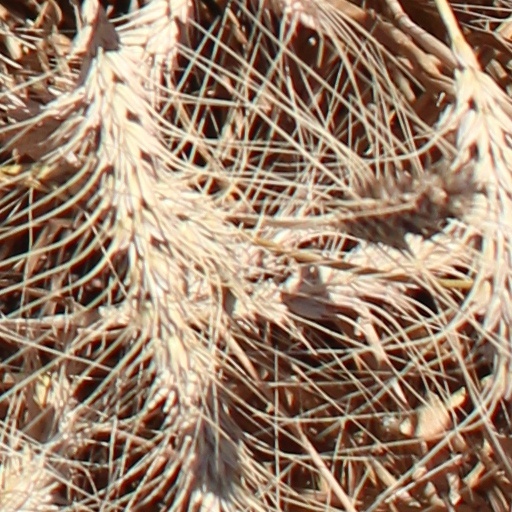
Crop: wheat